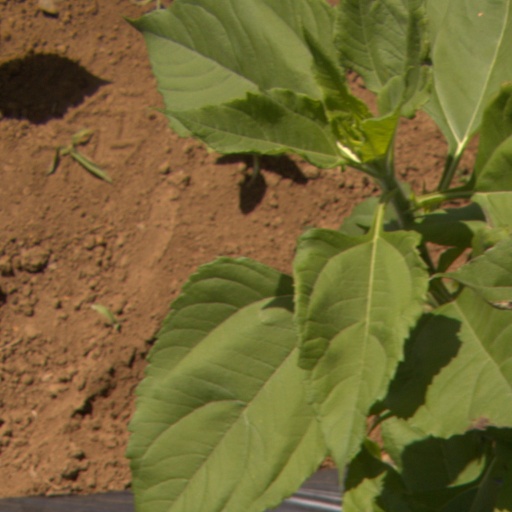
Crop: Jerusalem artichoke